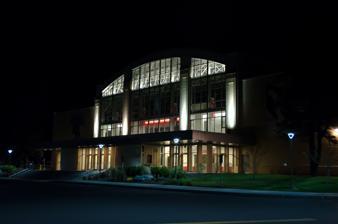
Building: Houston Field House
Country: United States of America
Year built: 1949
Multi-purpose arena in Troy, New York, U.S. Houston Field House Former names RPI Field House  (1949–1978) Location Rensselaer Polytechnic Institute Troy, New York Owner RPI Operator RPI Capacity 4,780 (hockey) Surface 200x85 ft (hockey) Construction Broke ground 1948 Opened October 13, 1949 Tenants RPI Engineers men's hockey ( NCAA ) (1949–present) Troy Uncle Sam Trojans ( EAHL ) (1952-1953) RPI Engineers women's hockey ( NCAA ) (1976–present) Capital District Islanders ( AHL ) (1990–1993) Houston Field House is a multi-purpose arena located on the campus of Rensselaer Polytechnic Institute (RPI) in Troy, New York .  It is the nation's third-oldest college hockey rink, behind Northeastern University 's Matthews Arena and Princeton University 's Hobey Baker Memorial Rink .  Further, it is the second-oldest arena in the ECAC Hockey League , behind Princeton's rink.  Until the opening of MVP Arena in Albany in 1990, it was the largest arena in the Capital Region . Origins Popular legend holds that Houston Field House was previously an airplane or dirigible hangar for the United States armed forces during World War II. In reality, it originated as a warehouse for the United States Navy in Davisville, Rhode Island. Following the war, the federal government established the Veterans Education Facilities Program (VEFP) to help colleges build facilities to handle the increased enrollment of veterans returning from the war. One aspect of the VEFP was to offer buildings designated as "war surplus" to colleges and academic institutions who applied for them. Originally, the RPI Board of Trustees, led by then-RPI President Dr. Livingston W. Houston, sought a hangar from the VEFP in order to establish a "sports-civic arena" for the RPI campus and the city of Troy. Unfortunately, hangars were not considered "war surplus." An investigation sponsored by the Board of Trustees discovered the warehouse facility in Rhode Island and applied under the VEFP to bring it to campus, despite the fact that its original design was not satisfactory for the creation of an arena. The VEFP underwrote both the cost of transporting the warehouse from Davisville to Troy and the cost to reassemble it upon its arrival. RPI, however, spent nearly $500,000 on its own to redesign the warehouse to its own specifications, including the re-fabrication of initial materials and the purchase of new materials. Construction was originally planned to be completed by June 1948; however, inclement weather throughout the project pushed completion back 16 months to October 1949. On October 13, Houston officially opened the building as the RPI Field House as part of a ceremony honoring the Institute's 125th anniversary. Early history A month later, on November 12, 1949, the RPI Field House hosted its first event, an Interfraternity Ball, with music performed by Elliot Lawrence and his Orchestra. On December 3, 1949, the first sporting event in the Field House's history took place as RPI defeated the New York State Maritime Academy , 55–43, in basketball . A large impetus for the construction of the Field House was to create a home for the school's ice hockey team, which had played its first games in 1901 at Van Schaick Pond in nearby Cohoes, New York , and later played in various other locations in Cohoes and Albany, New York . From 1912 to 1938 (with the exception of 1937), the team played on an outdoor rink built every winter on campus along Sage Avenue, at the current location of Anderson Field. After the 1938 season, the team went into hiatus. Houston, an RPI alumnus who played hockey for RPI during his school years, originally sought to build the Field House as a means of returning hockey to campus. On January 10, 1950, the "Engineers" under head coach Ned Harkness played their first game at home since 1938, dropping an 8–2 contest to Middlebury . However, and possibly thanks to the construction of the Field House, Harkness would lead the Engineers to an NCAA championship only four years later in 1954. Two weeks after the first hockey game, the RPI Field House hosted its first commencement ceremony, on January 27, 1950. General Omar Bradley , the Chairman of the Joint Chiefs of Staff , gave the first commencement address. On December 27, 1951, the Field House hosted the first annual RPI Invitational Tournament . The first tournament featured 8 schools playing 12 games over three days, and was won by Brown University . The following year, the tournament was cut to 4 teams playing a round-robin schedule over 3 days, which remained the tournament's format until 1982, when it gained a 2nd-day consolation game/championship game format. The RPI Invitational was the nation's oldest in-season invitational tournament in college hockey until its final iteration in 2010. Throughout the 1950s, several RPI sporting events were held at the RPI Field House, including basketball, tennis , wrestling , and pistol and rifle shooting. In March 1959, the Field House hosted the NCAA tournament known today as the Frozen Four . North Dakota won its first of several NCAA championships, defeating Michigan State , Boston College , and St. Lawrence . Three of the tournament's four games went into overtime. Throughout the 1950s and 1960s, the RPI Field House was often referred to as "The Madison Square Garden of Upstate New York ". In its first two decades, it played host to more than 300 theatrical and musical events, countless hockey games, and several commencement ceremonies. Hockey line As the popularity of hockey grew, tickets became hot items among students. Owing to its origins as a military warehouse, most views were obstructed at least some angle between the rink and the seats due to large support columns that held up the Field House's roof. This led to the birth of what is known simply as "hockey line." Groups of people – usually members of various fraternities and sororities – take a place outside of the RPI Student Union building. Traditionally, the line began sometime during late July or early August prior to the beginning of Fall classes and continued until tickets went on sale in mid-September. People in line are allowed to buy up to eight tickets and can have people hold their place in line while they eat or go to class. Students set up beds, couches, television sets, and, more recently, computers and video games to pass the time as someone occupies each place in line on a 24-hour basis. Following the Engineers' 1985 national championship victory, the Epsilon Iota chapter of the Psi Upsilon fraternity set a hockey line record by beginning the line on the very next day – March 31, 1985 – and continuing the line through the summer until tickets went on sale on September 25, 1985 — besting the previous record of 33 days with 178 days. Renovation and rejuvenation In 1978, a new tradition started that continues today – the annual Big Red Freakout! event. This event fills the Field House with thousands of screaming fans, and there is a giveaway each year. At the 1978 Commencement ceremonies, it was announced that the RPI Field House would be renamed Houston Field House in honor of former president Livingston W. Houston , who had died the previous winter. Houston had been RPI's 11th president from 1943 to 1958, and was president when the Field House was built. 1983 brought several changes to the Field House. The Institute spent $2.5 million to renovate the building during the summer, including a support renovation which allowed the removal of all but four of the columns.  Some think the view obstruction caused by the original columns gave rise to "hockey line" and that column removal led to the demise of "hockey line", but popularity of hockey was at least as large a factor.  Indeed, "hockey line" reached its peak several years after the 1983 renovations.  New scoreboards were installed, and the ice surface was lengthened to a full NHL size. In 1984, the NCAA tournament returned to Houston Field House for the first time since 1959 as the Engineers took on North Dakota. The Fighting Sioux, coming in as heavy underdogs, upset the homestanding Engineers on consecutive nights, ending the Engineers national title hopes. The next season, the Field House would host its final two NCAA tournament games as RPI dispatched Lake Superior State on their way to their second NCAA championship. Today's NCAA tournament games all take place at neutral ice sites with a minimum capacity higher than that of the Field House. During the mid-1980s, Houston Field House was part of a vibrant boxing scene in the Capital District. Mike Tyson fought twice at the venue in 1986, but Tyson's rise to the heavyweight championship at the end of the year helped lead to a decline, and boxing has not been featured at Houston Field House in recent years. The 1987 Big Red Freakout! event featured plastic horns as the giveaway. These horns made Houston Field House reverberate with noise – so much noise, in fact, that the evening's opponent, Brown, filed a complaint with the NCAA. In turn, this led to the creation of what is today known as "the RPI rule" nationwide, which prohibits fans from bringing artificial noisemakers into NCAA events. In 1990, the New York Islanders of the NHL moved their primary minor-league team to Houston Field House, naming them the Capital District Islanders. "CDI" played in the American Hockey League from 1990 to 1993.  In 1993, the Capital District Islanders were sold to Albert Lawerence and moved across the river the play at the Knick/Pepsi/Times Union Center as the Albany River Rats. The team affiliated with the New Jersey Devils. The RPI women's hockey team, a club team beginning in 1976, hosted the AWCHA national women's club championship at Houston Field House in 1994, winning the national championship, and in 1995, when they finished in 3rd. The team became a varsity program later that year, and joined their male counterparts in NCAA's Division I in 2005. During the 1998–1999 hockey season, a new four-sided scoreboard was added to the center of the Field House, replacing the scoreboards on the eastern and western walls. Today Today, the Houston Field House seats 4,780 for hockey games, and remains the largest capacity in the ECAC Hockey League despite a decrease from its capacity of 5,217 in 2008. Its modern function is primarily as a home for the RPI men's and women's hockey teams to compete and practice, though several skating clubs also call the Field House home. Before the opening of the Times Union Center in Albany, the Houston Field House was the Capital District's main venue for concerts. Recent guests have included The Offspring , Red Hot Chili Peppers , Marilyn Manson , Sting , Bob Dylan , John Mayer , moe. , Counting Crows , Matchbox Twenty , Guster & O.A.R. , among others. Since the Field House's opening, the Institute has opened several other venues for athletic teams to play in, and today is used only by the hockey teams among the 21 other varsity sports offered at RPI. This decrease in activity allowed the Institute's intramural hockey program to utilize the Field House. Also, with the increase in enrollment, the Field House now no longer serves as the primary location for Commencement ceremonies. Today, the ceremonies are held at next-door East Campus Stadium. Houston Field House is considered the emergency venue, last holding ceremonies on May 25, 2013 when low temperatures and rain forced the ceremony indoors.  Ironically, what may have initially prompted moving commencement out of the Field House was its lack of air conditioning , as the May, 1989 commencement was shortened because of the near-90° heat and stifling temperatures inside the arena. Today's "hockey line" is a shadow of what it was during its heyday in the 1970s and 1980s. With the number of obstructed view seats now at a minimum, it is no longer necessary to stay on line for weeks to ensure good seats, and the men's hockey team is currently not as successful as it once was. When the Student Union itself was renovated in the late 1990s, the hockey line all but died completely. Today, the Delta Phi fraternity tends to start the line every year in early September, and most other fraternities and many dormatories join the line a day or two before tickets go on sale. When it was a more major local concert venue in the 1970s and 1980s, one would frequently see lines for those tickets as well. In a usual occurrence in 1985, tickets for a joint Night Ranger / Jefferson Starship concert were to go on sale the morning after a Howard Jones concert commenced, so many people attending the concert went on line right after to wait for the ticket booth to open. As Howard Jones left his concert, he noticed the fans waiting outside in the 35° cold and asked what was going on.  To show support he offered to sign autographs for everyone on the line. Notable features in the Field House today include the Rensselaer Alumni Association display at the entrance to the arena, which features RPI hockey players who have been named All-Americans and those who have played in the NHL. On the eastern side of the Field House is a stage, upon which " America's Pep Band " plays during hockey games. On the western wall of the Field House, centered by the seal of the Institute, are six banners honoring the men's team's NCAA championships in 1954 and 1985, their ECAC championships in 1984, 1985 and 1995 and a banner honoring the women's club team's AWCHA national championship of 1994. On November 5, 2004, RPI began its "Ring of Honor" at Houston Field House by unveiling a banner honoring Adam Oates and his number 12. Oates' banner was joined on November 12, 2005 by one recognizing number 9, Joé Juneau . Legendary coach Ned Harkness and 1954 standout Frank Chiarelli have since been added to the Ring as well. As part of a major campus improvement project to build the East Campus Athletic Village, the Houston Field House underwent several renovations starting in 2007. These included the renovations of the locker rooms, addition of a new weight room, and a new special reception room dedicated to Ned Harkness. Additionally, as part of the renovations, solar panels were added installed on the roof to supply power to the building through a government grant. The indie pop duo Matt & Kim recorded a Harlem Shake video during a concert at the Houston Field House on February 11, 2013. References